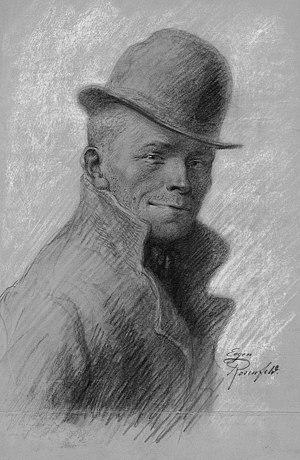
Karl Valentin, de son vrai nom Valentin Ludwig Fey, né le 4 juin 1882 à Munich et mort le 9 février 1948 à Planegg près de Munich, est un cabarettiste, comédien, réalisateur et producteur de cinéma allemand.